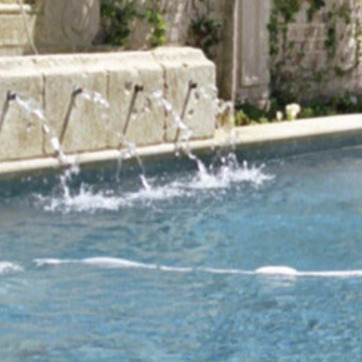
Material: water